Brinchang

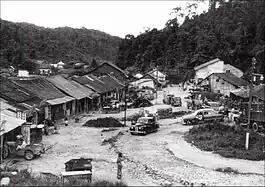
Brinchang (c. 1950s).

Brinchang (also spelt Berincang) is a town and hill resort located at an altitude of in Cameron Highlands in the state of Pahang, Malaysia. The town's name is derived from nearby Gunung Brinchang, which is the second highest point in Cameron Highlands.